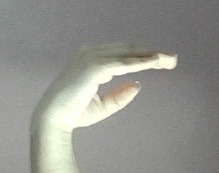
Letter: jeem